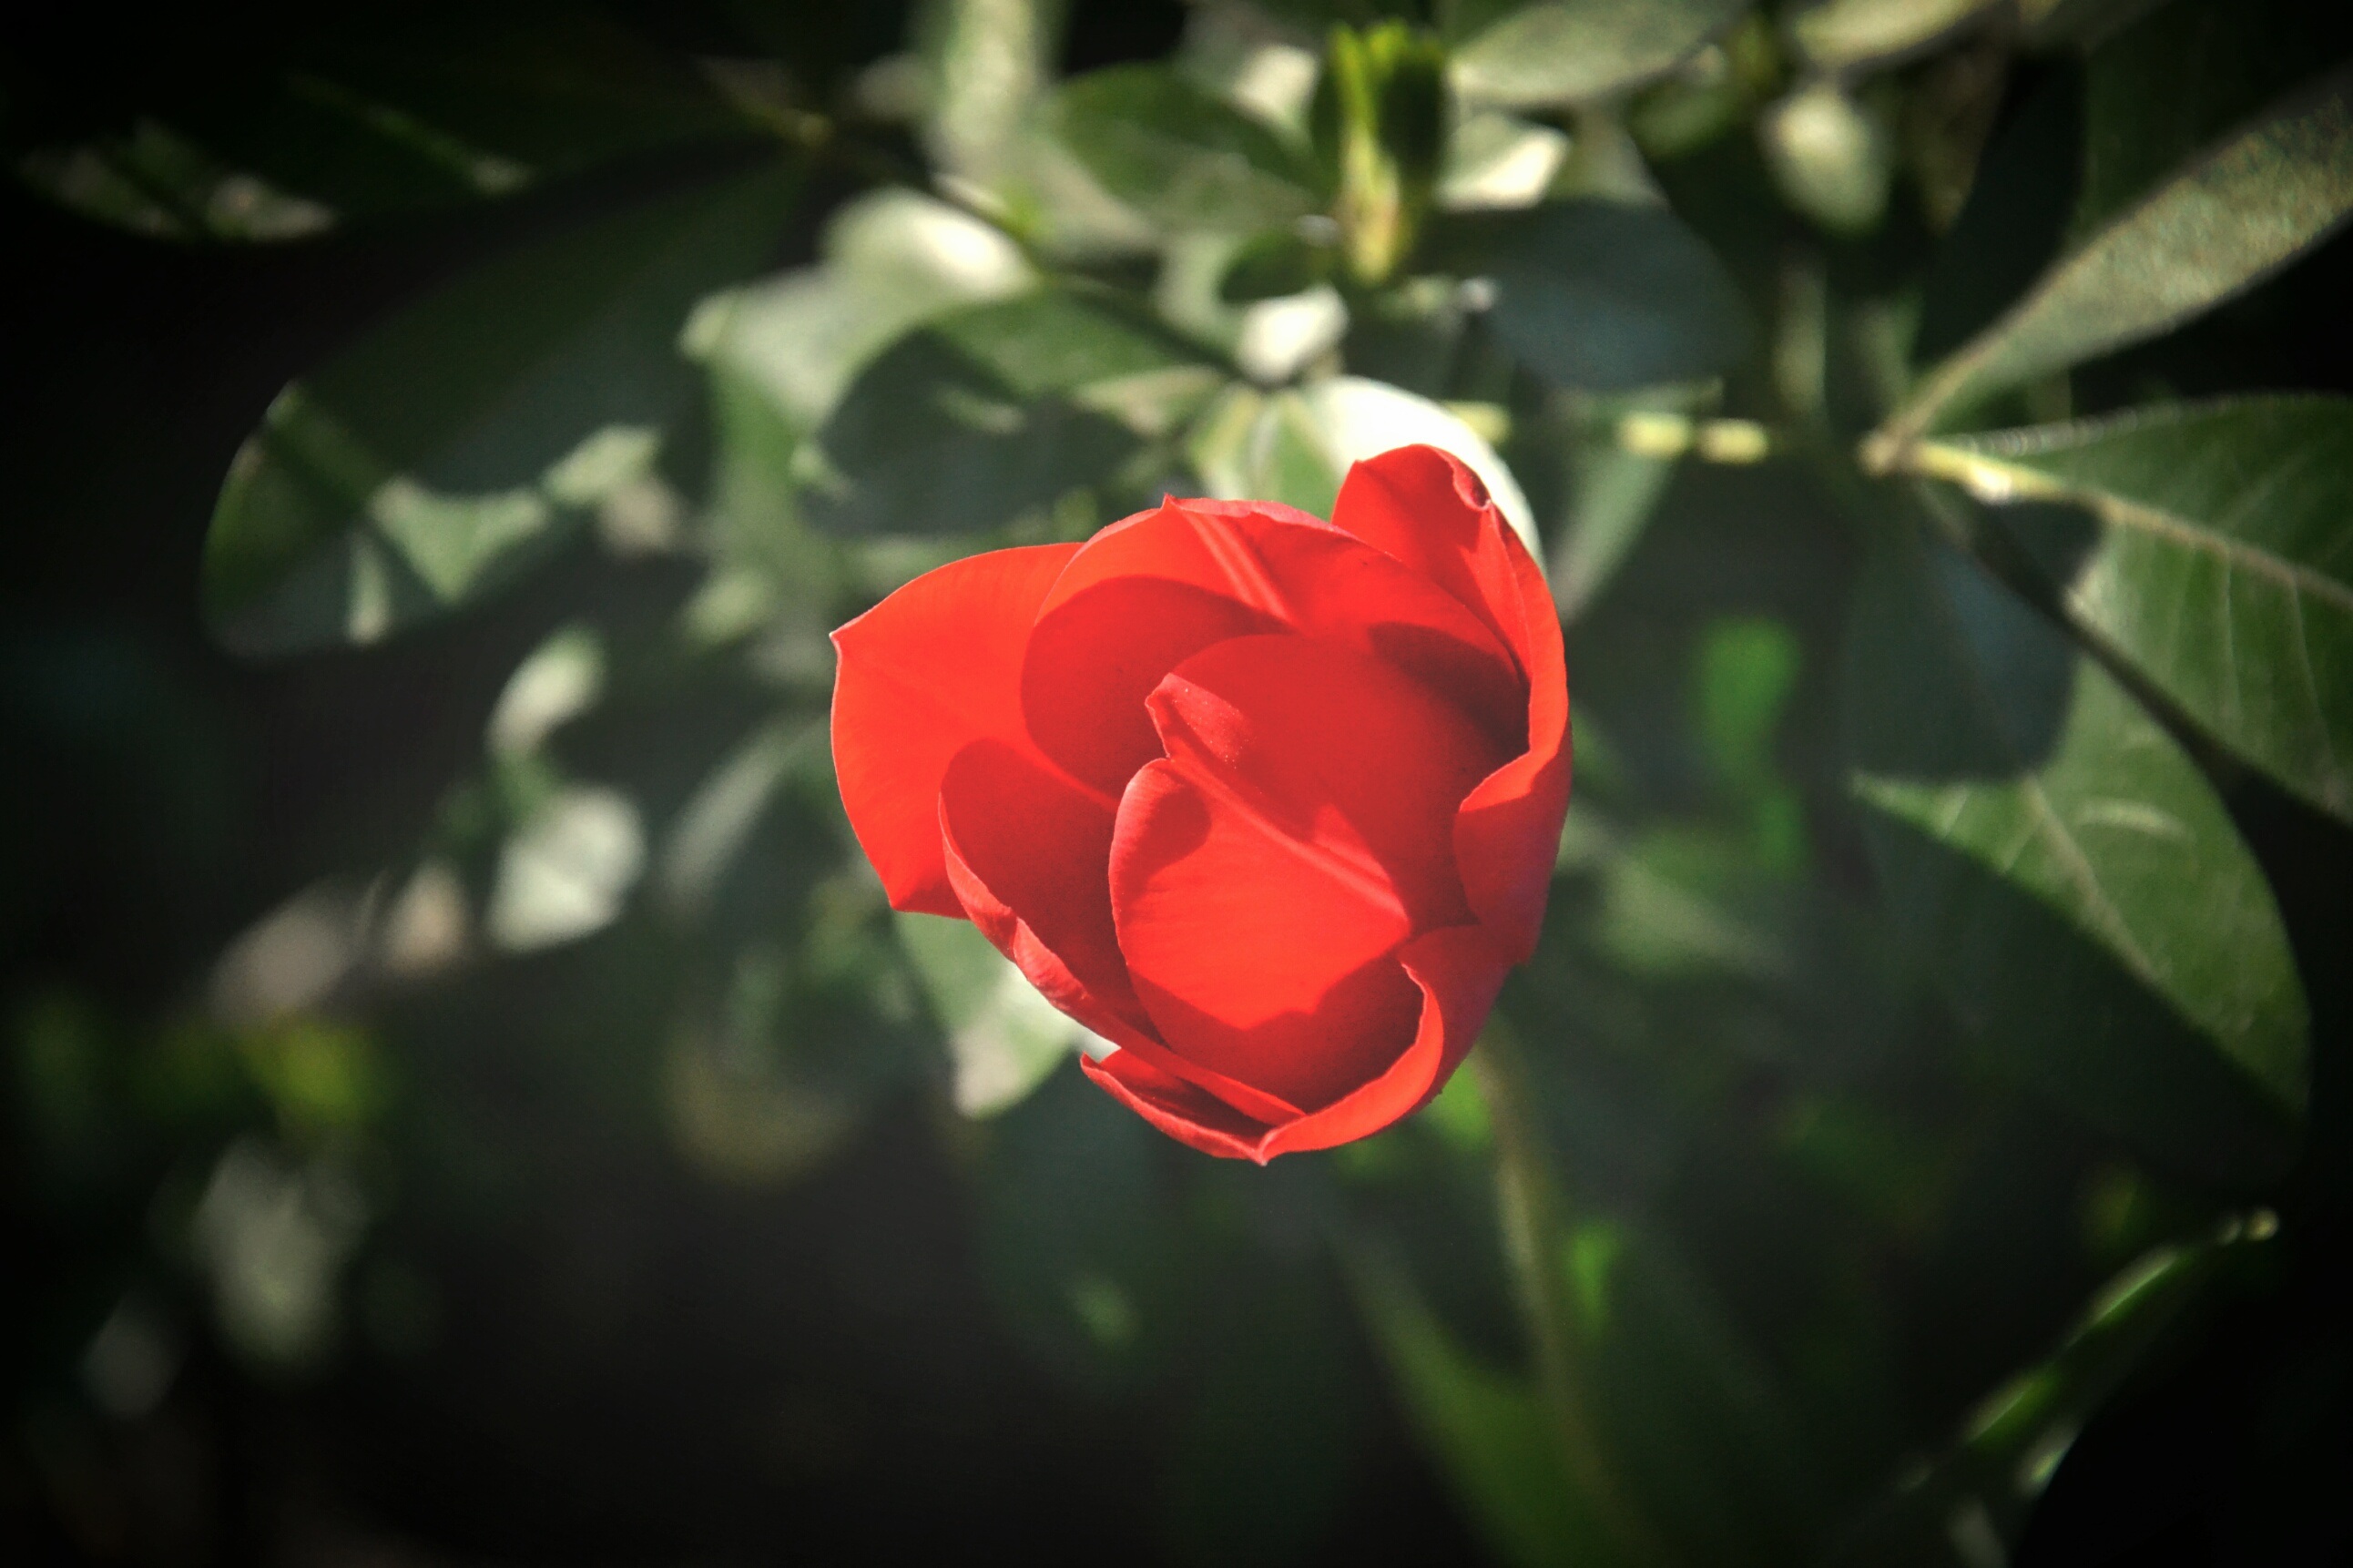
nature, blossom, plant, leaf, flower, petal, summer, rose, spring, green, red, macro, garden, flora, close up, shrub, detail, flowering, macro photography, flowering plant, garden roses, rose family, flower bud, land plant